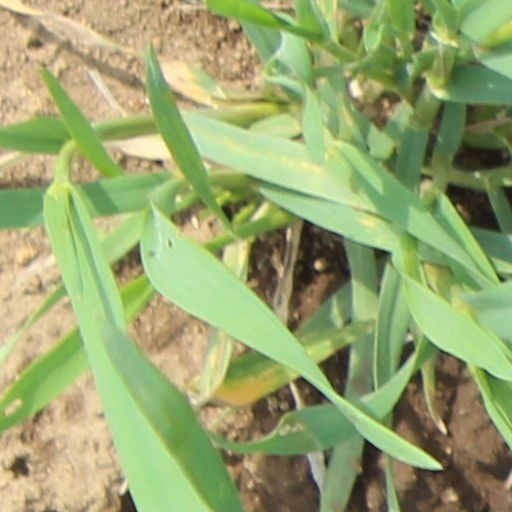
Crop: wheat